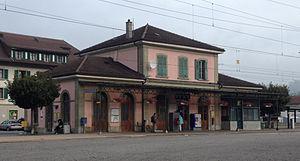
Le bâtiment de la gare ferroviaire de Moudon, en Suisse. This is an image of a cultural property of regional significance in Switzerland with KGS number 6314